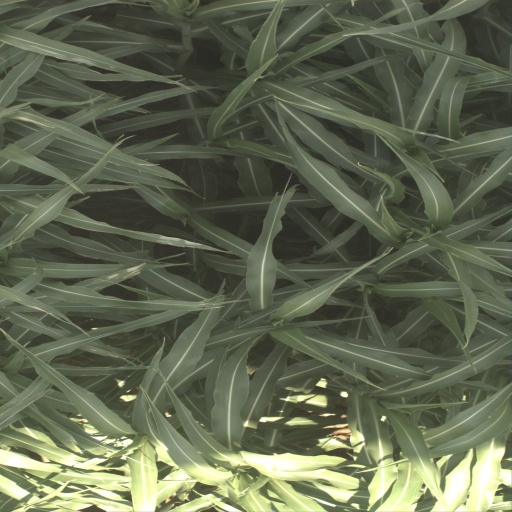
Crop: sorghum